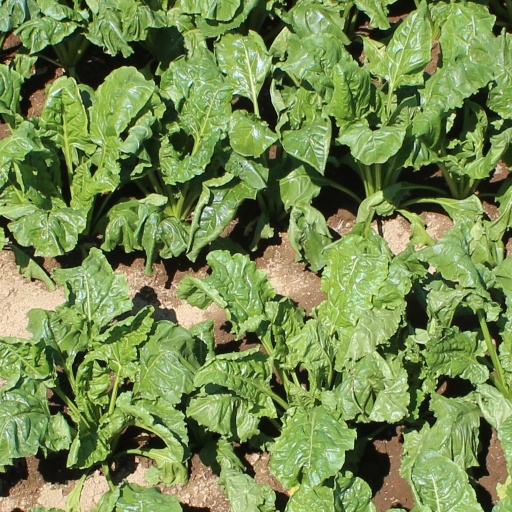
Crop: sugar beet